James Butts (triple jumper)

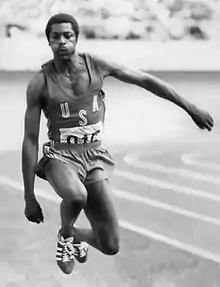
Butts at the 1976 Olympics

James Aaron Butts (born May 9, 1950) is a retired American triple jumper. He won a silver medal at the 1976 Olympics and a bronze at the 1979 Pan American Games. He was inducted into the UCLA Athletics Hall of Fame in 2014.